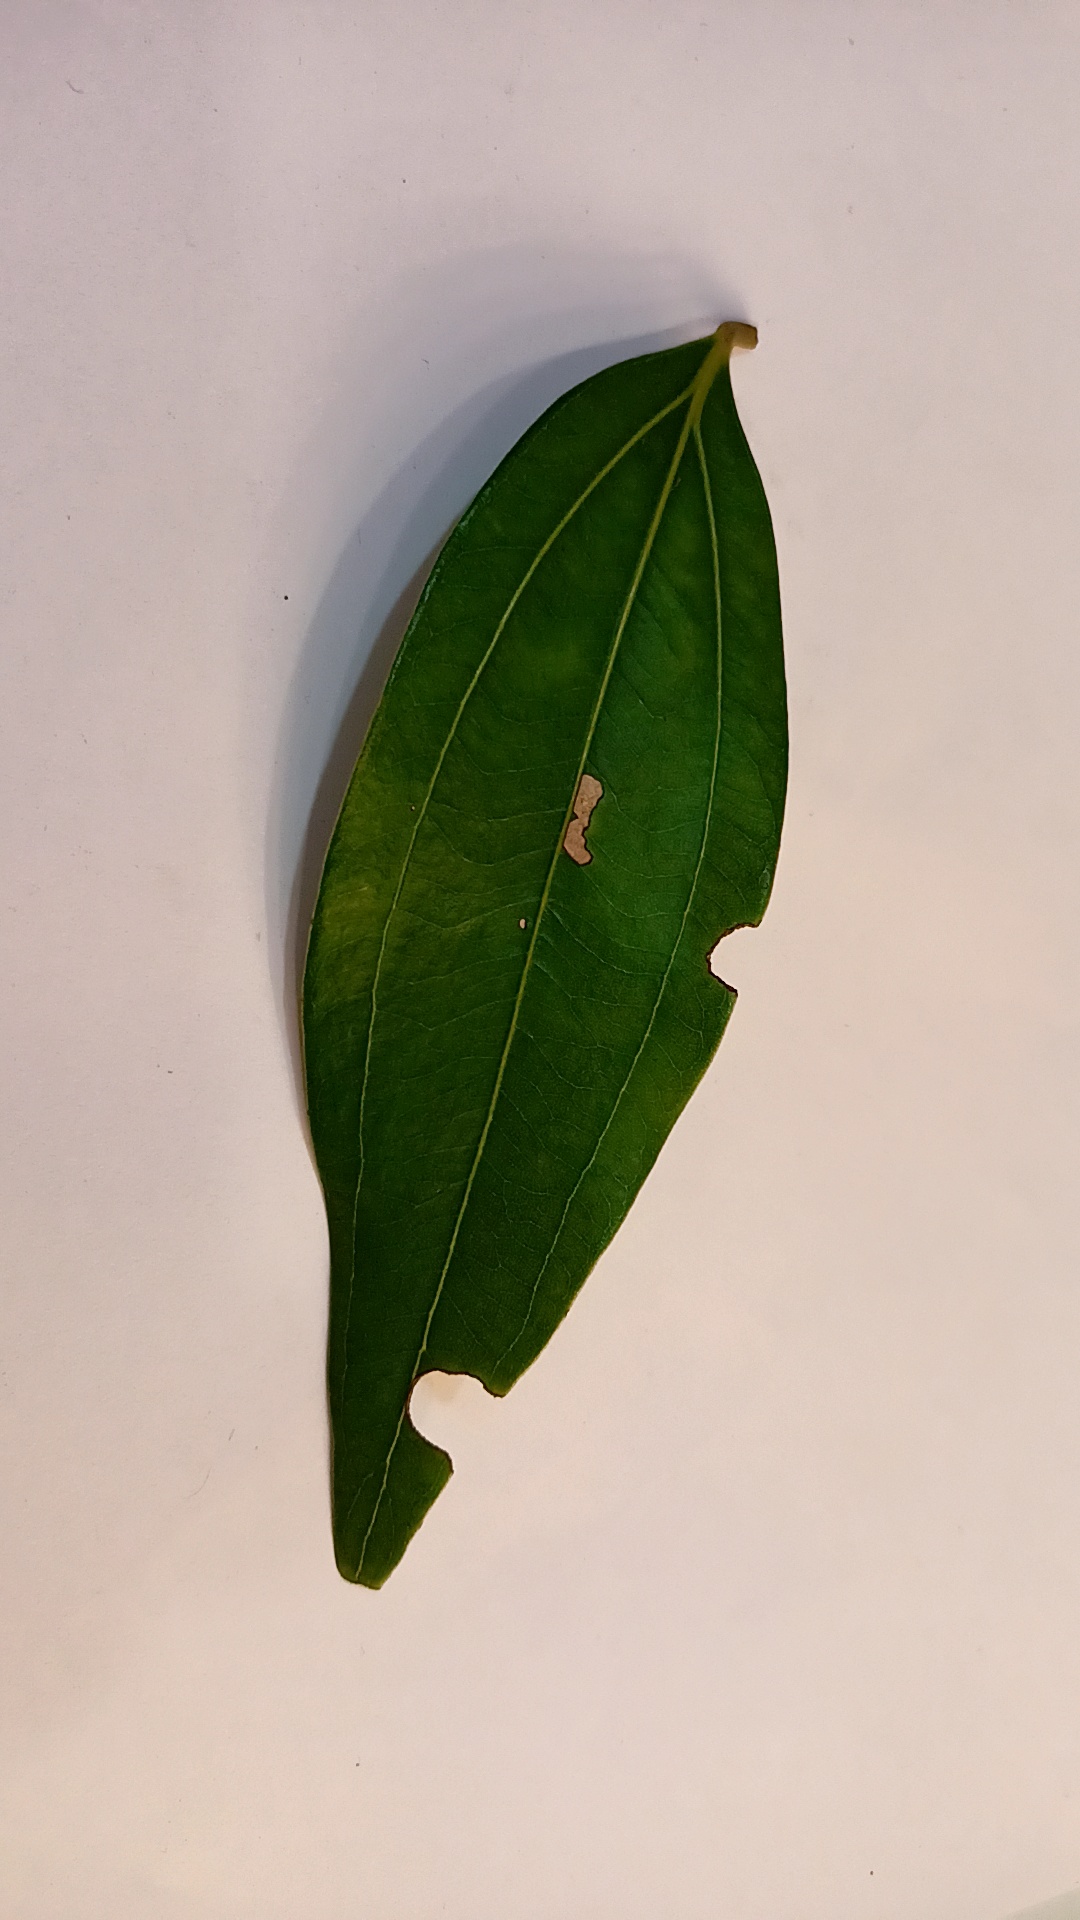
Label: Disease